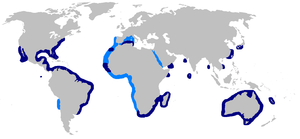
Le requin requiem de sable, requin obscur ou requin sombre est une espèce de requins qui vit dans les trois grands océans jusqu'à 400 m de profondeur. Il peut atteindre 4,20 m et vivre 40 ans.